Waldmeister

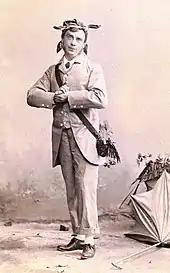
in a 1899 production

The apprentice foresters are on a hunting trip to the mill in the forest with the singer Pauline and her friends when they are surprised by the rain and get completely drenched. They are given dry clothes by the miller boys and maids of foreman Martin for a good price. Professor Müller, who is applying for a job at the forest academy and botanizing in the forest, is also driven into the mill by the rain. He meets the cute Jeanne, Pauline's travel companion, whom he likes and who, like everything that interests him, takes photographs of, because he always has his small photographic apparatus with him. He also is given dry clothes by Martin, namely the work clothes of the miller, who is in town and is only expected back in the evening. Gerius' strict master forester Tymoleon followed the apprentice foresters who undertook the trip without his permission and wants to surprise them here. Pauline, in the miller's dress, saves the apprentices by coquettishly captivating Tymoleon and tempting him to kiss her. Müller conscientiously takes photos of this, and the apprentices take the opportunity of making fun of their superior's kissing. Tymoleon is very embarrassed. He feels immoral because he fancies Freda, the daughter of the district captain Heffele, who is just as pretty as she is rich. He therefore turns a blind eye and talks with Professor Müller, whom he thinks to be the miller.